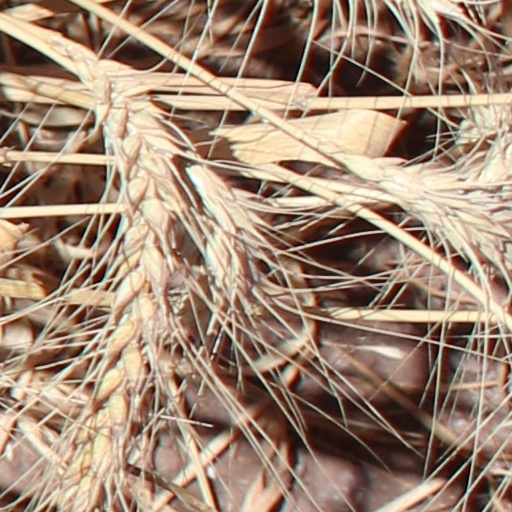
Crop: wheat